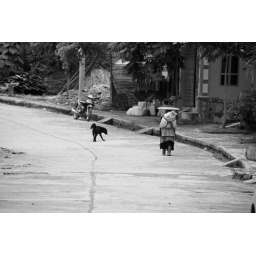
Lady going to the market place in the mountains - Vietnam